Margaret Haughery

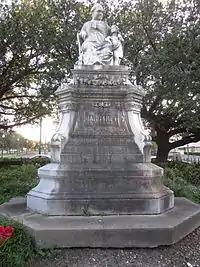
"Margaret" Statue, New Orleans

After the Civil War, during the Reconstruction Period she earned enough to build the big steam factory for her bread. By this time everybody in the city knew her. The children all over the city loved her; the businessmen were proud of her; the poor people all came to her for advice. She used to sit at the open door of her office, in a calico gown and little shawl, and give a good word to everybody, rich or poor. Fashion-gowned women, bankers, tradesmen and merchants sought Margaret's counsel.